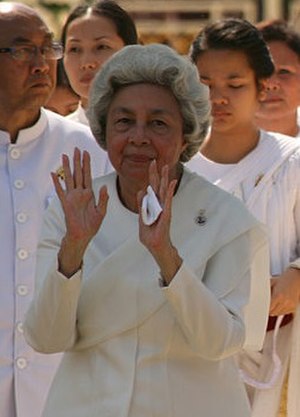
Dronning / Nuværende dronninger
Dronning er en titel, der tilfalder en konges hustru eller en kvindelig monark.